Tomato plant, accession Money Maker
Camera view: tilt-top (135 deg); turntable rotation: 0 degrees
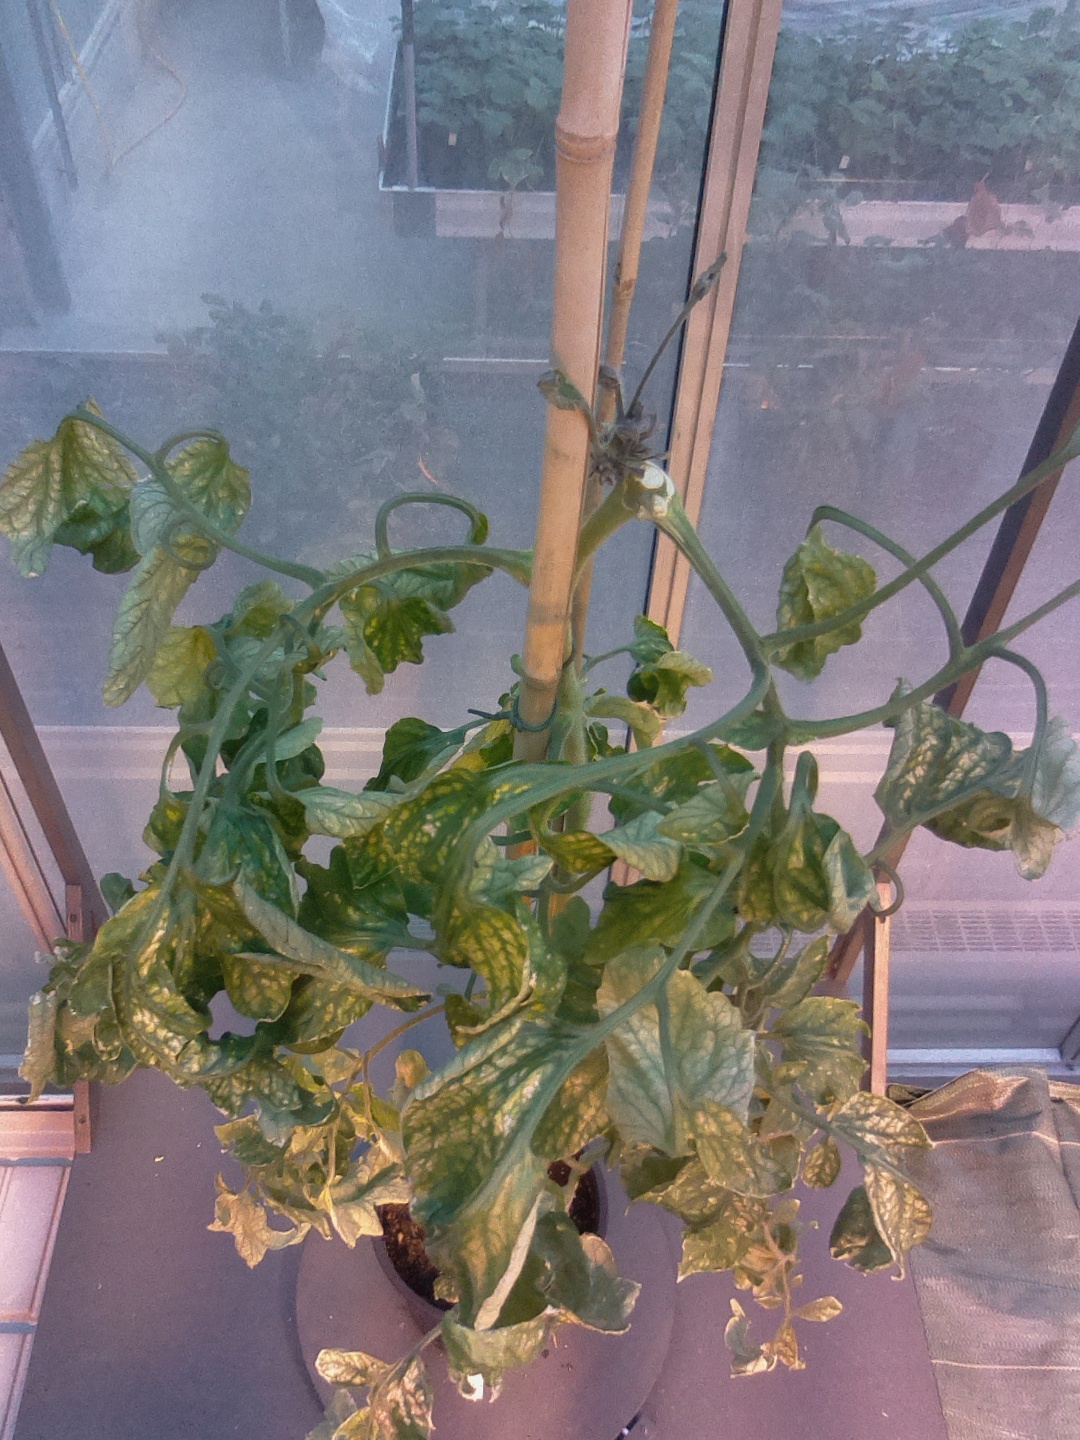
BBCH growth stage 29: 90%-100% Side shoots formed